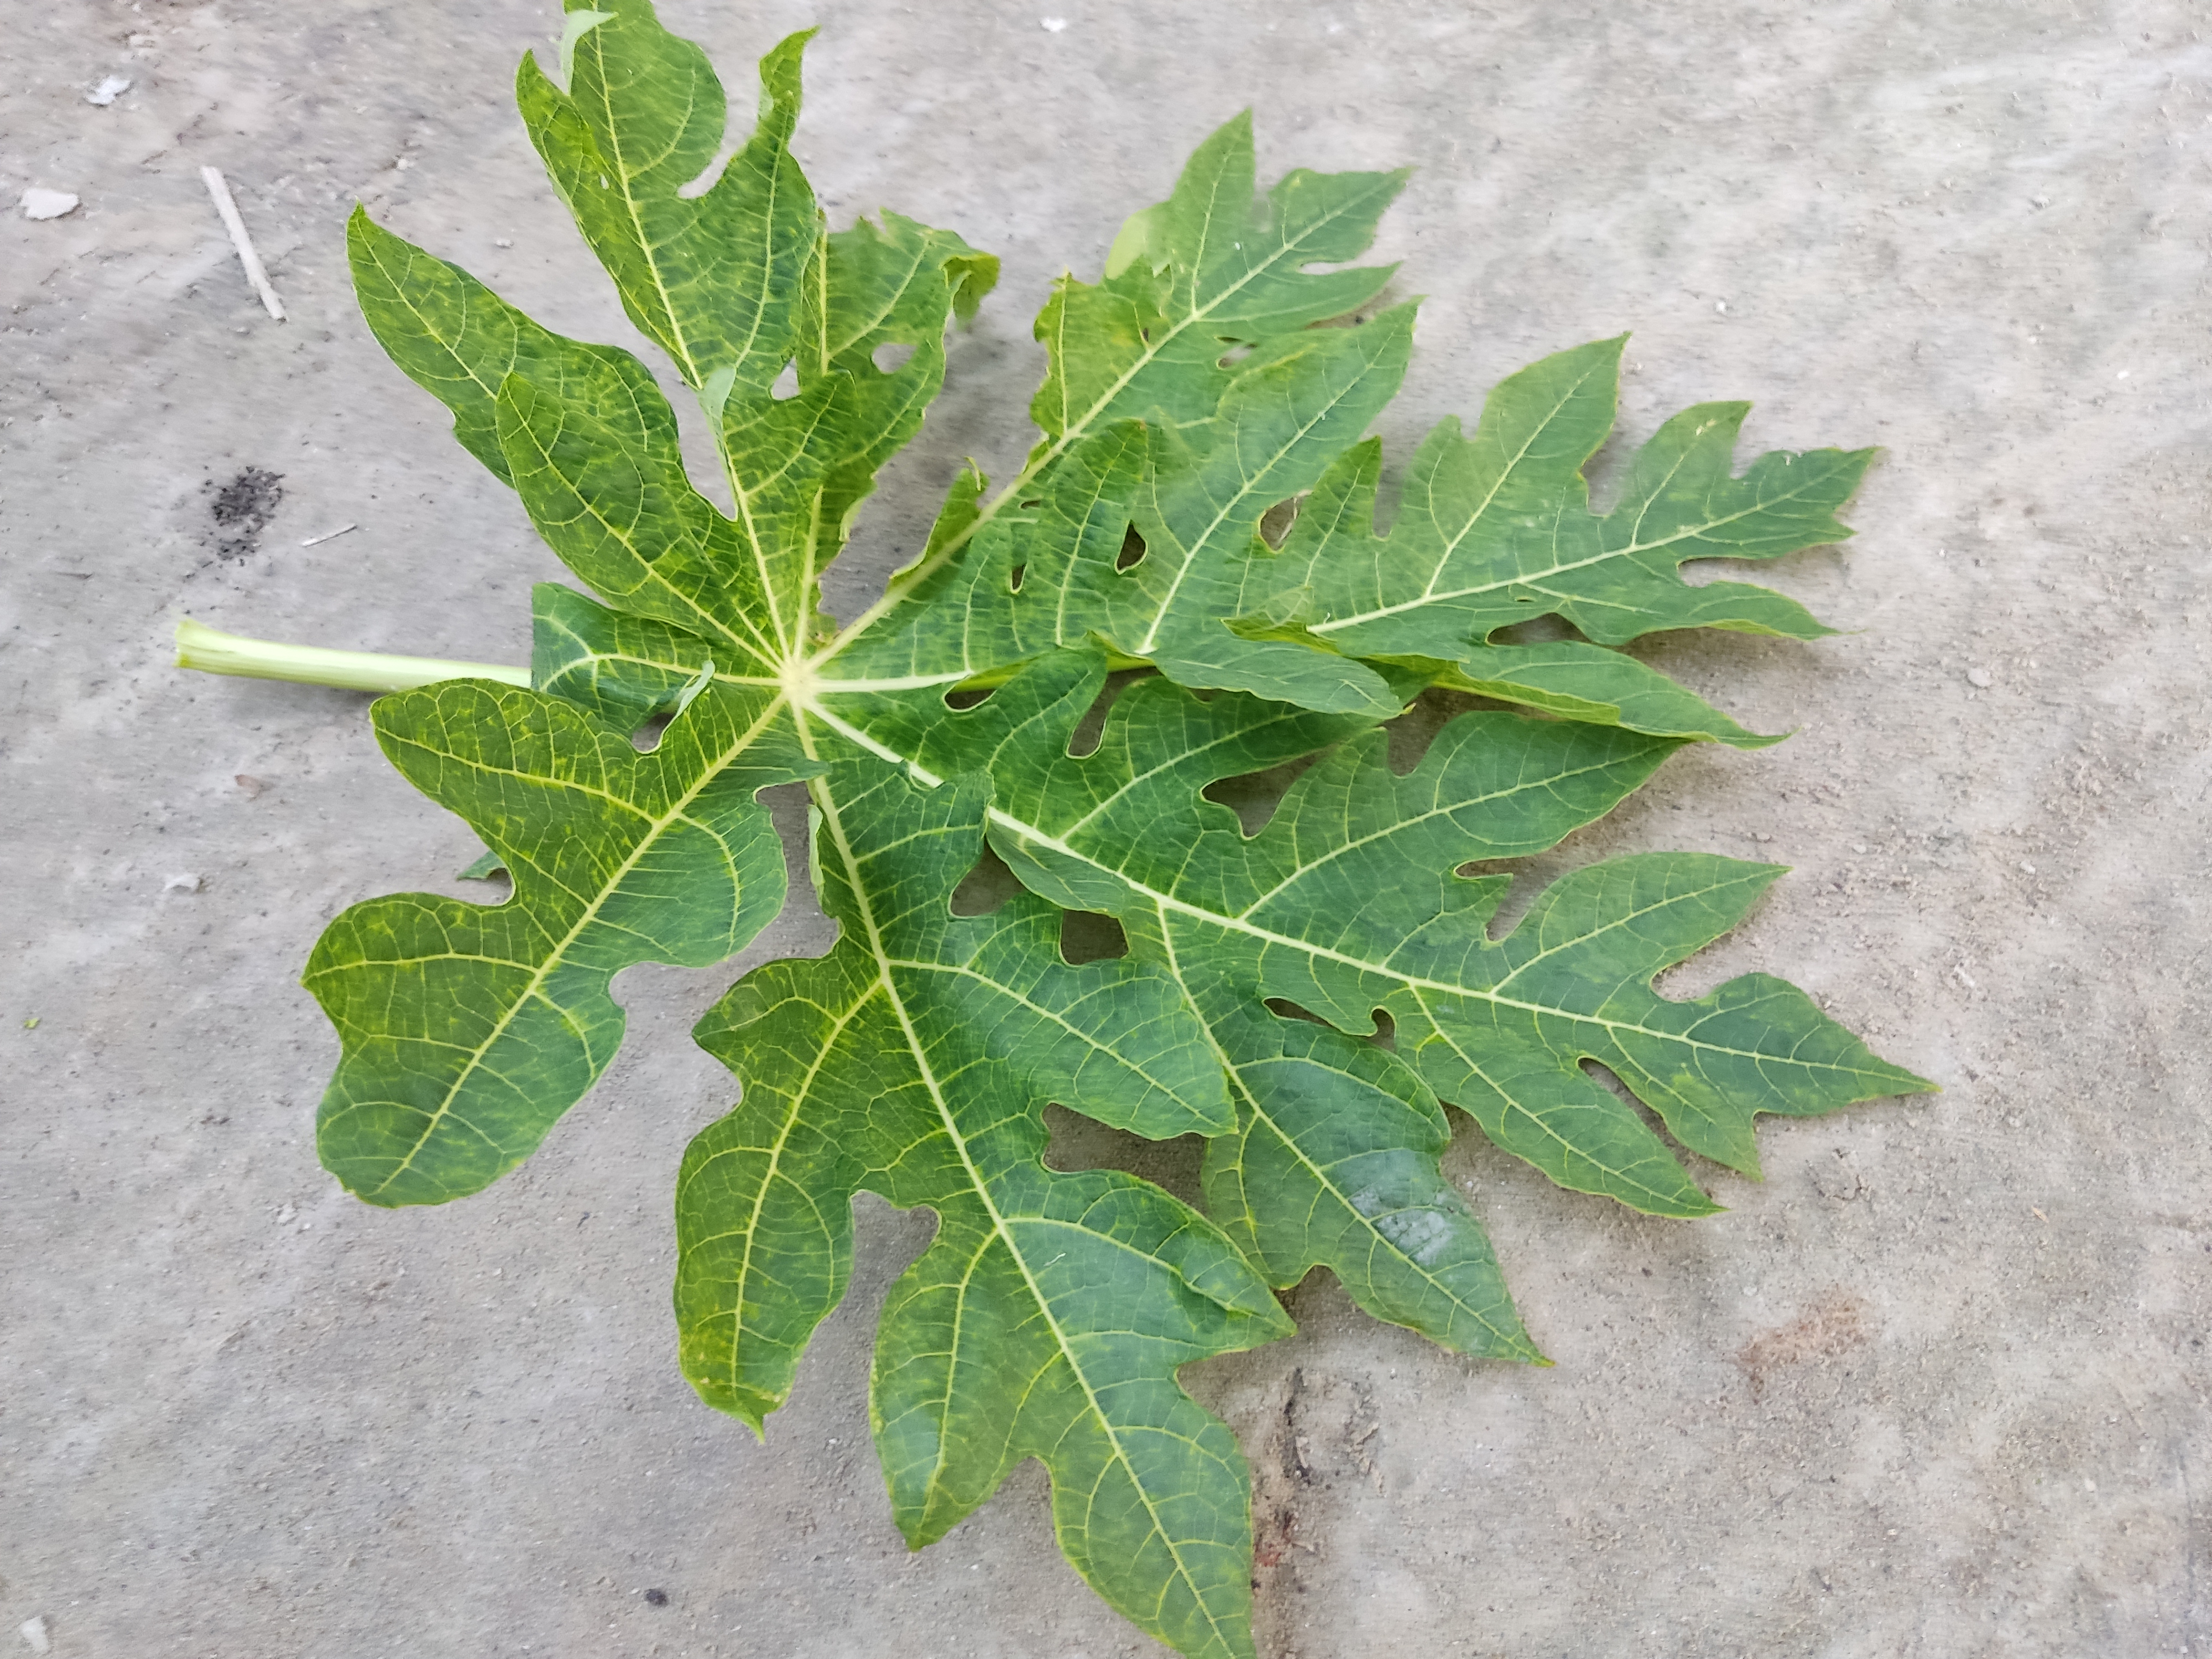
Label: Mosaic